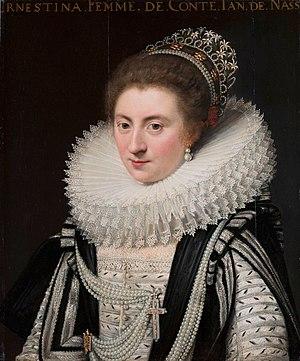
Anne-Marie de Melun, fille de Hugues II de Melun, 2ᵉ comte puis 1ᵉʳ prince d'Épinoy et du Saint-Empire, était une aristocrate, dans les Pays-Bas méridionaux.
Lamoral Iᵉʳ, né à Belœil le 19 juillet 1563 et mort le 5 ou 6 février 1624 à Bruxelles, comte puis 1ᵉʳ prince de Ligne est un diplomate des XVIᵉ et XVIIᵉ siècles.